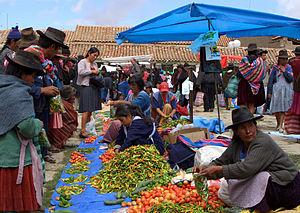
Tarabuco est une ville de Bolivie située dans le département de Chuquisaca. La ville est la capitale de la province de Yamparáez et également de son premier secteur, la municipalité de Tarabuco.
Le municipio de Tarabuco est le plus important des municipios de la province de Yamparáez dans le département de Chuquisaca en Bolivie.